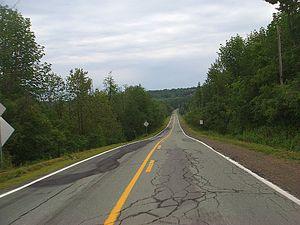
Photo de la route 108, à North Hatley, Québec, Canada.
La route 108 est une route nationale québécoise d'orientation est/ouest située sur la rive sud du fleuve Saint-Laurent. Elle dessert les régions administratives de l'Estrie et de Chaudière-Appalaches.